13th and 20th Consolidated Louisiana Infantry Regiment

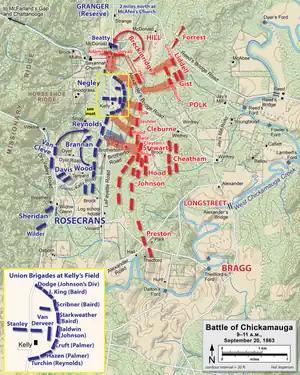
Battle of Chickamauga map shows the attack of Adams' brigade (top of map) toward the south.

At 2:00 pm on 31 December, Bragg ordered Breckinridge to attack the Round Forest, which had become a Federal strongpoint. Previously two Confederate brigades had unsuccessfully attacked the position. The fences and terrain of the Cowan Farm proved difficult to navigate. The 13th-20th Louisiana first had to file through the farm, then move to take position on the brigade's right flank. When Adams' troops attacked, they became the target of four Union batteries. As the 13th-20th Louisiana advanced, it was hit in its exposed right flank by two Indiana regiments who overran and captured 78 Confederates. Within a half-hour, Adams' brigade was beaten back with the loss of 426 men killed and wounded. On 2 January, Breckinridge's division was again called upon to assault the Union forces posted on the east bank of Stones River. Adams' brigade formed on the left in the second line. At first, the attack drove back the Union defenders, but when the pursuing Confederates approached the river, they found themselves the target of 45 Federal cannons. The ensuing barrage routed Breckinridge's soldiers.